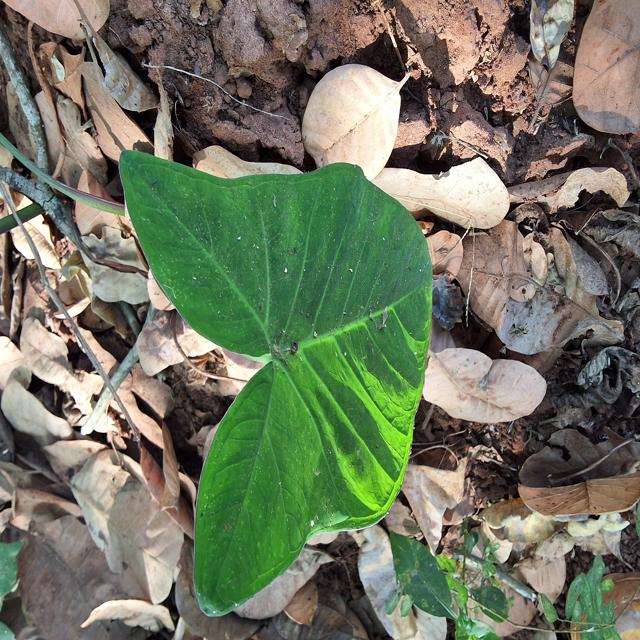
Label: Healthy